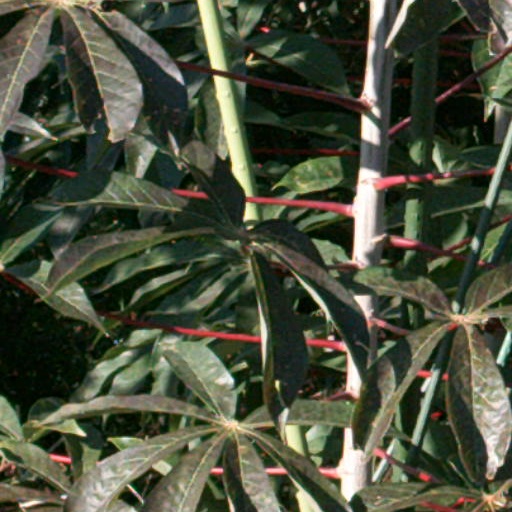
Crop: cassava